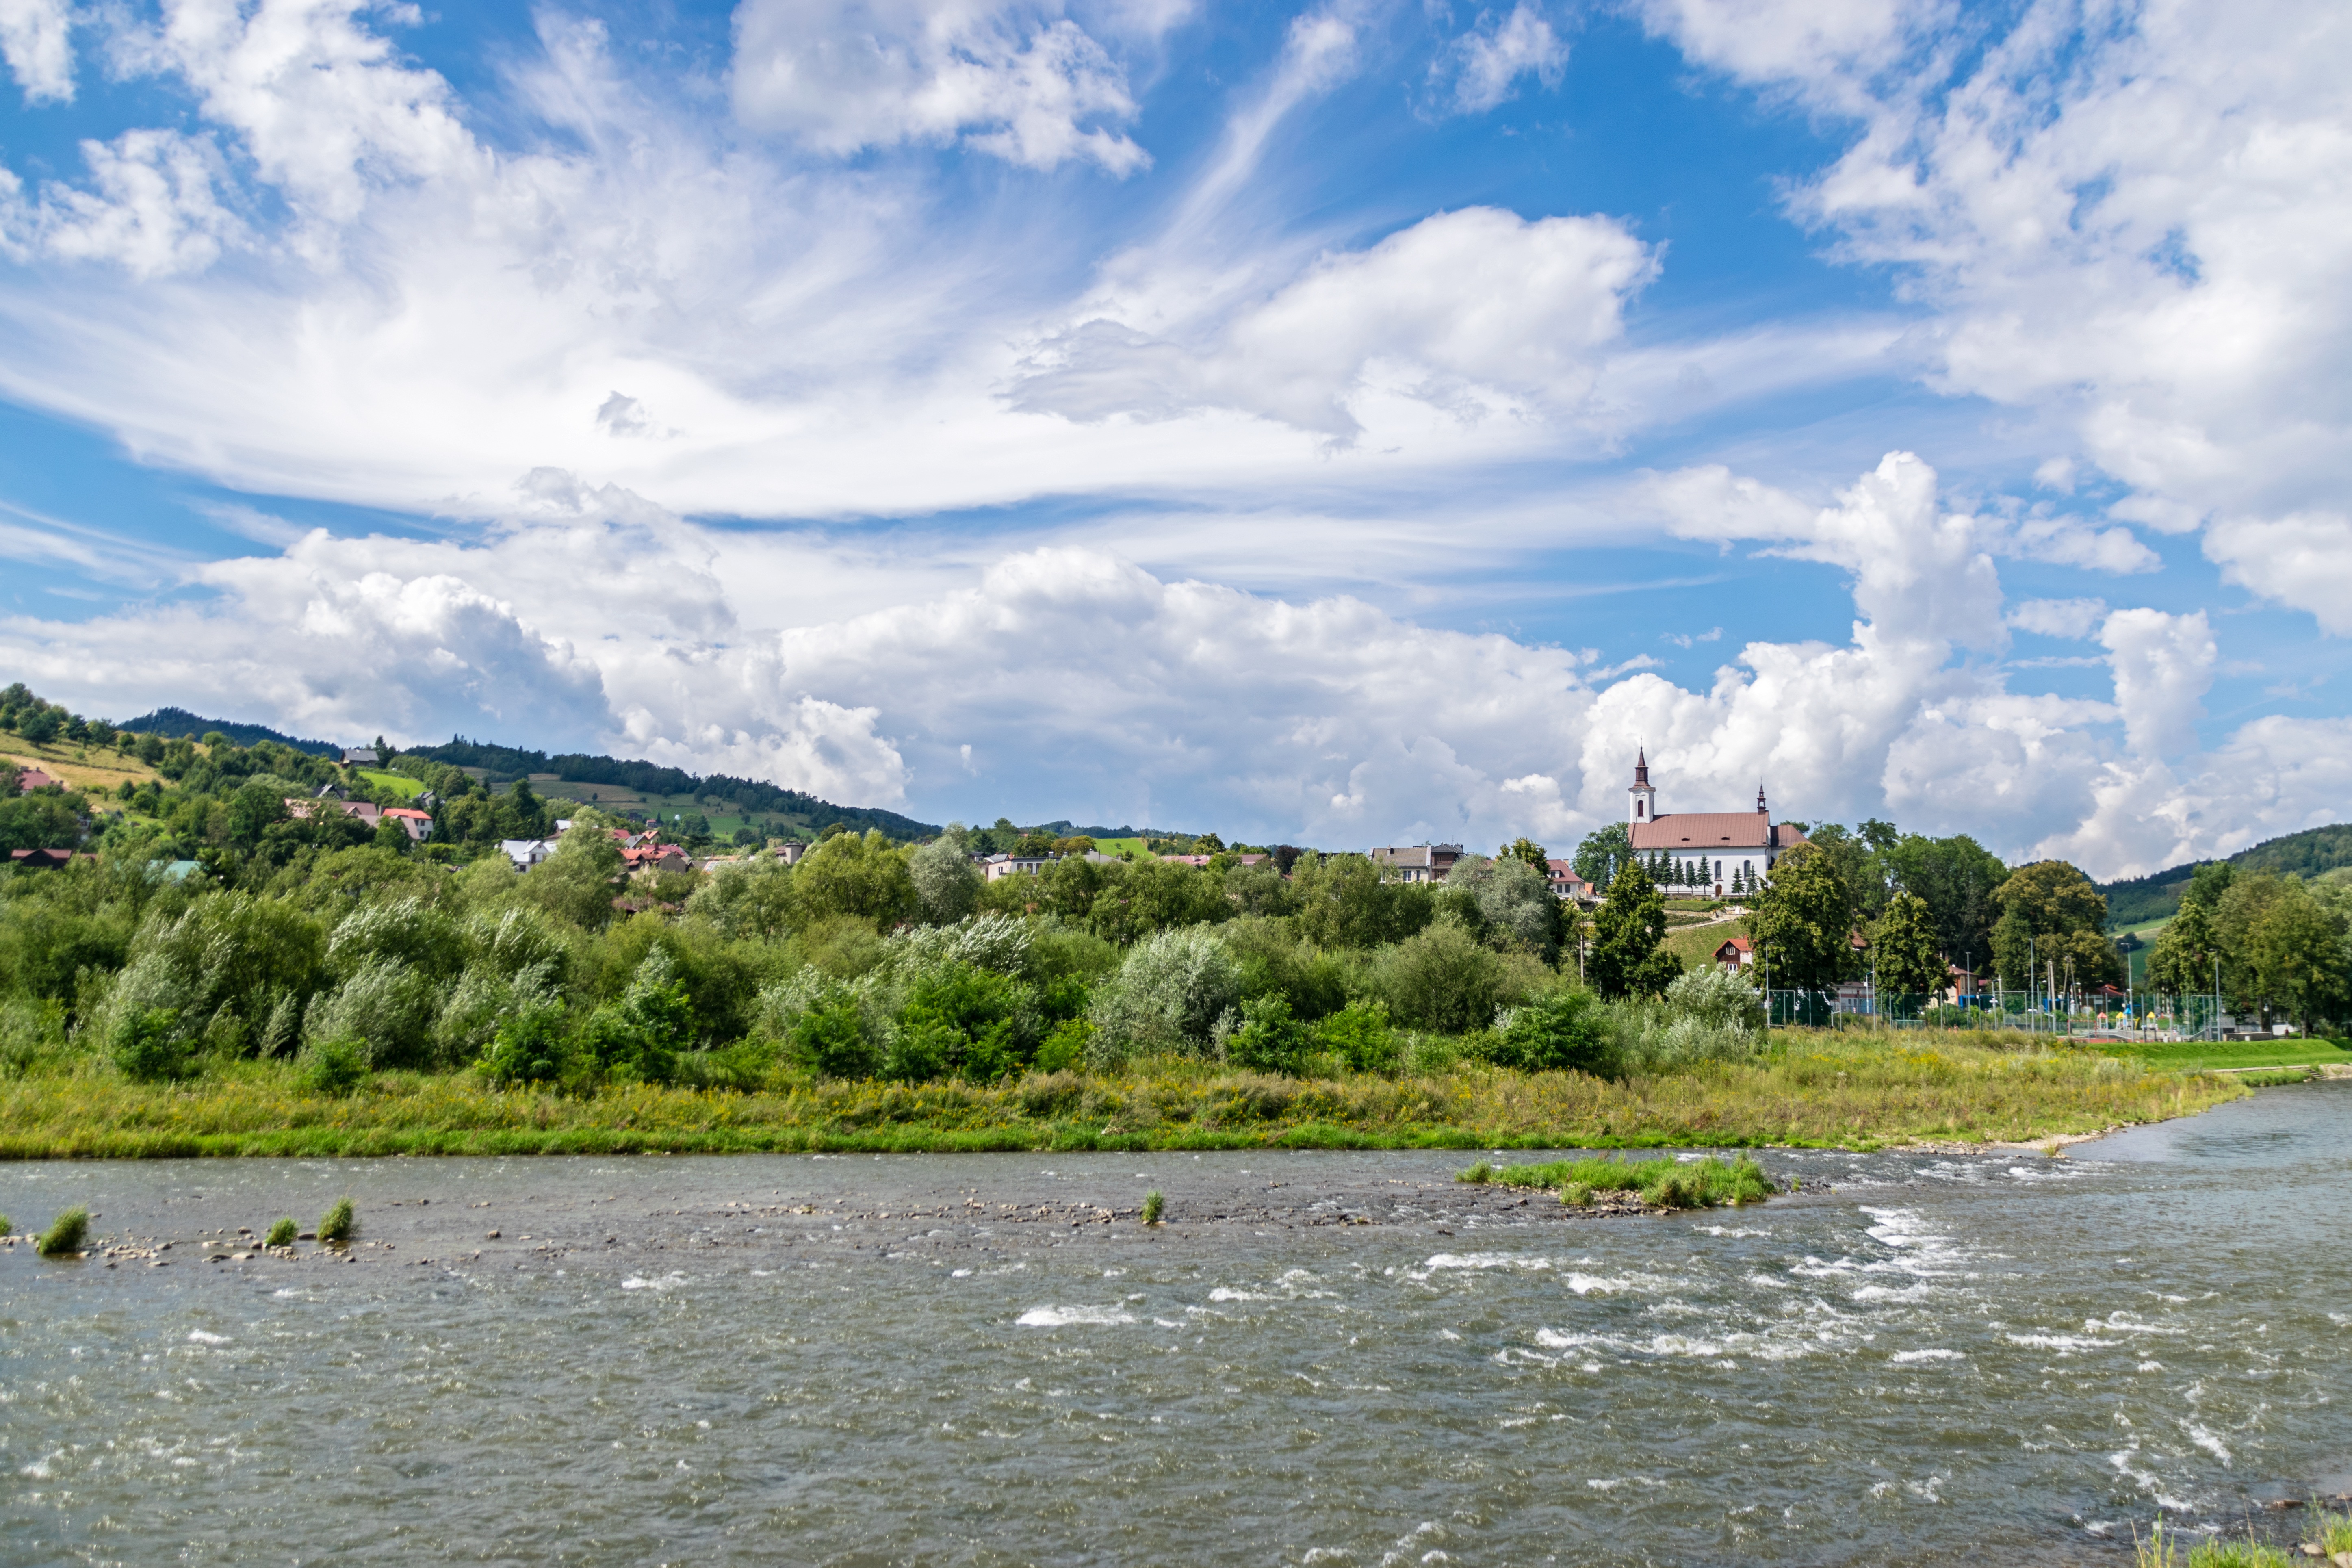
landscape, sea, water, nature, mountain, cloud, shore, lake, town, wind, city, river, valley, mountain range, panorama, summer, recreation, europe, blue, church, reservoir, body of water, ecology, drama, clouds, mountains, spa, poland, loch, the sun, province, cellar, rural area, landform, dynamism, beskids, dunajec, cumulus clouds, geographical feature